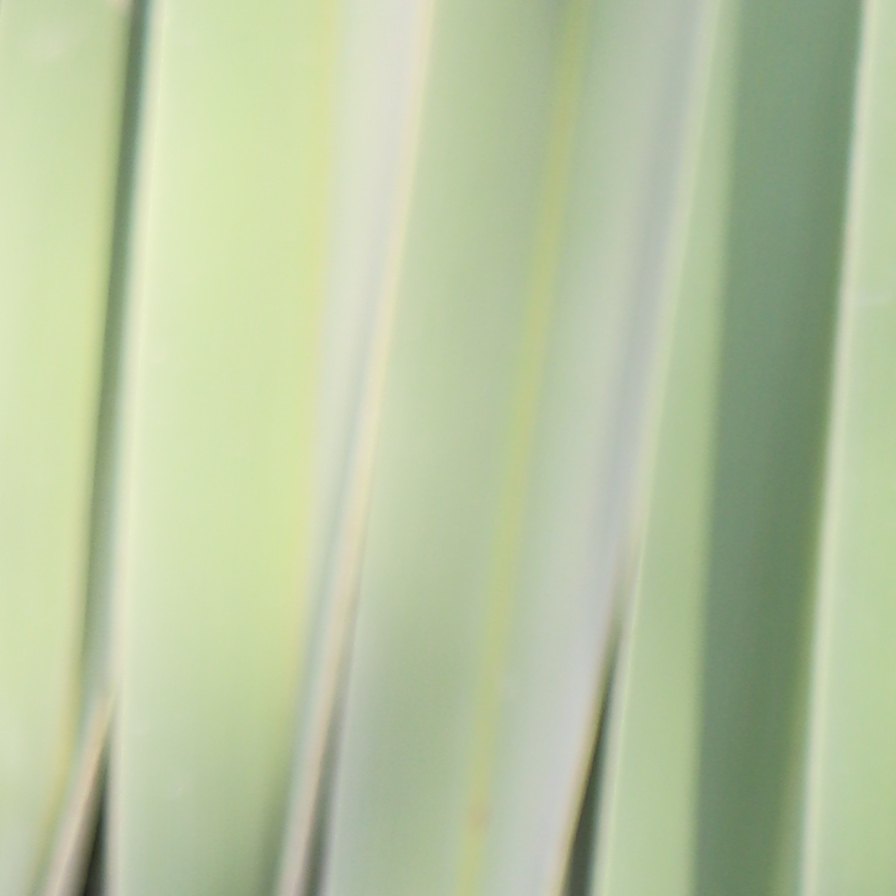
Label: Healthy